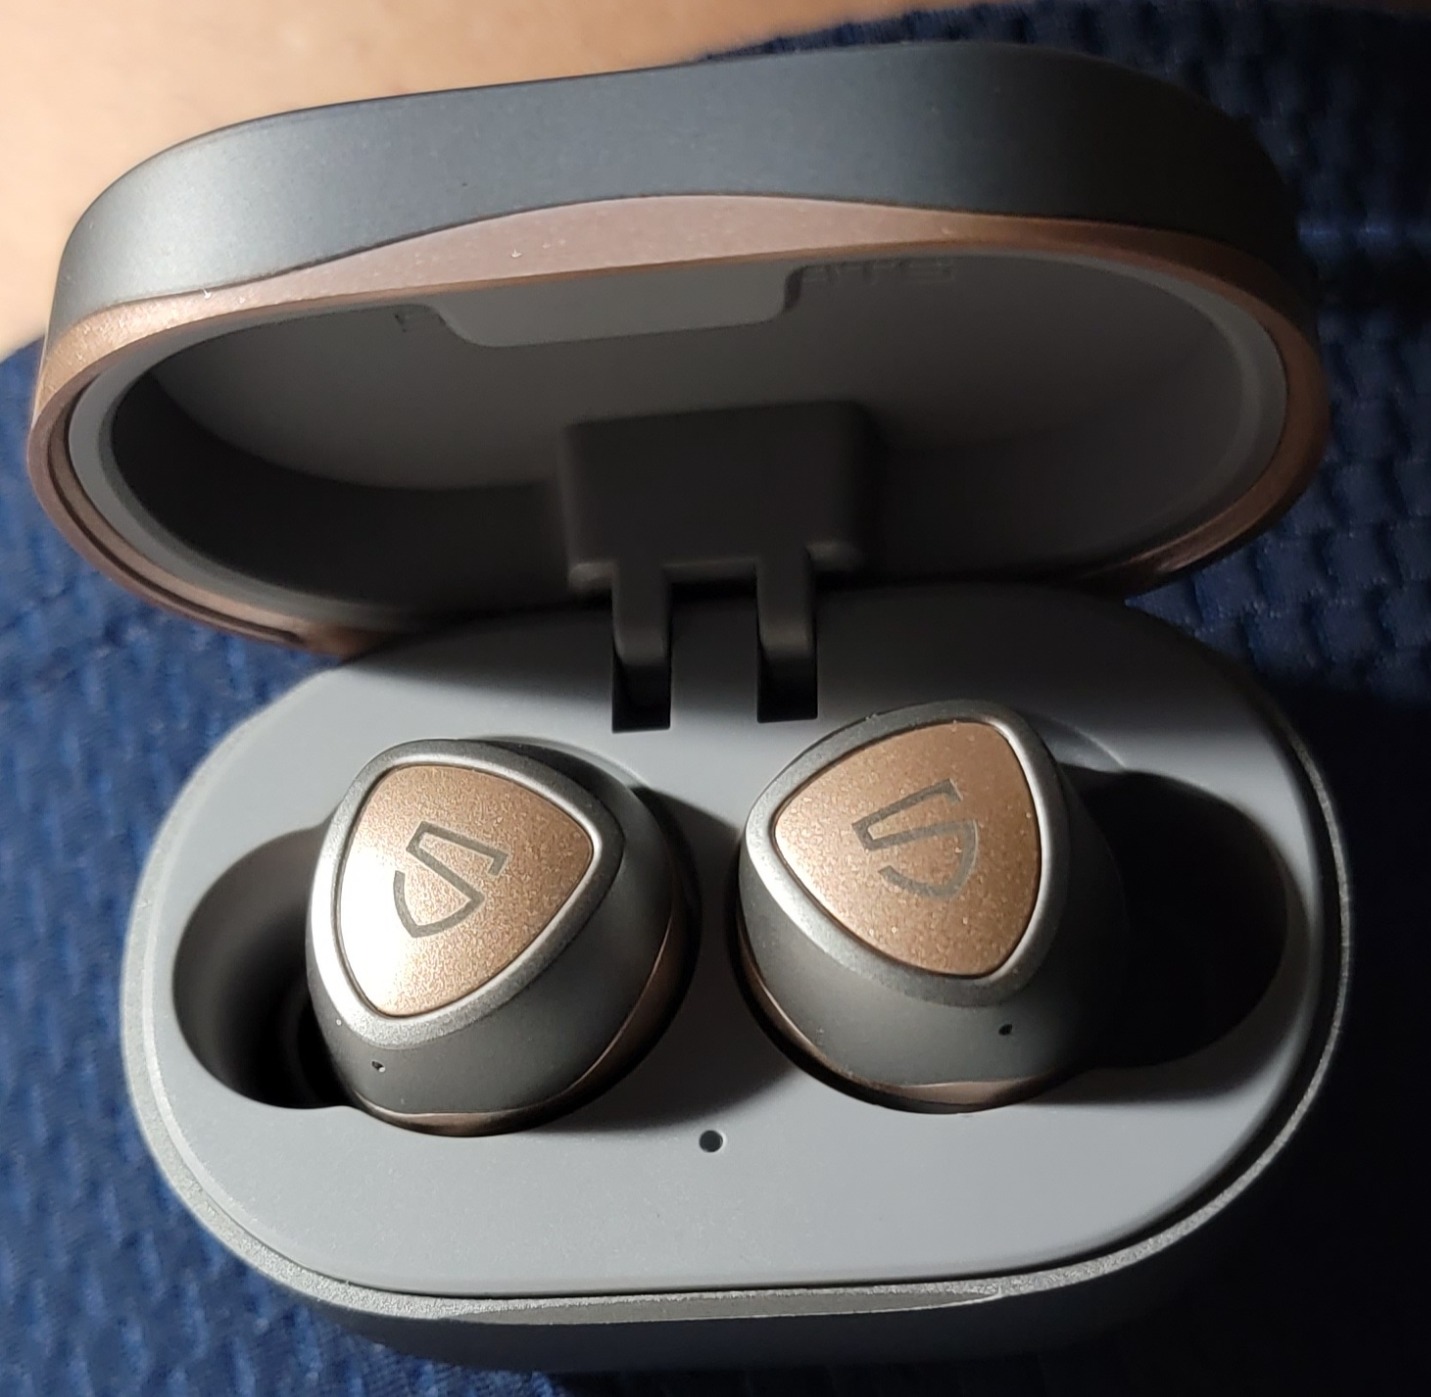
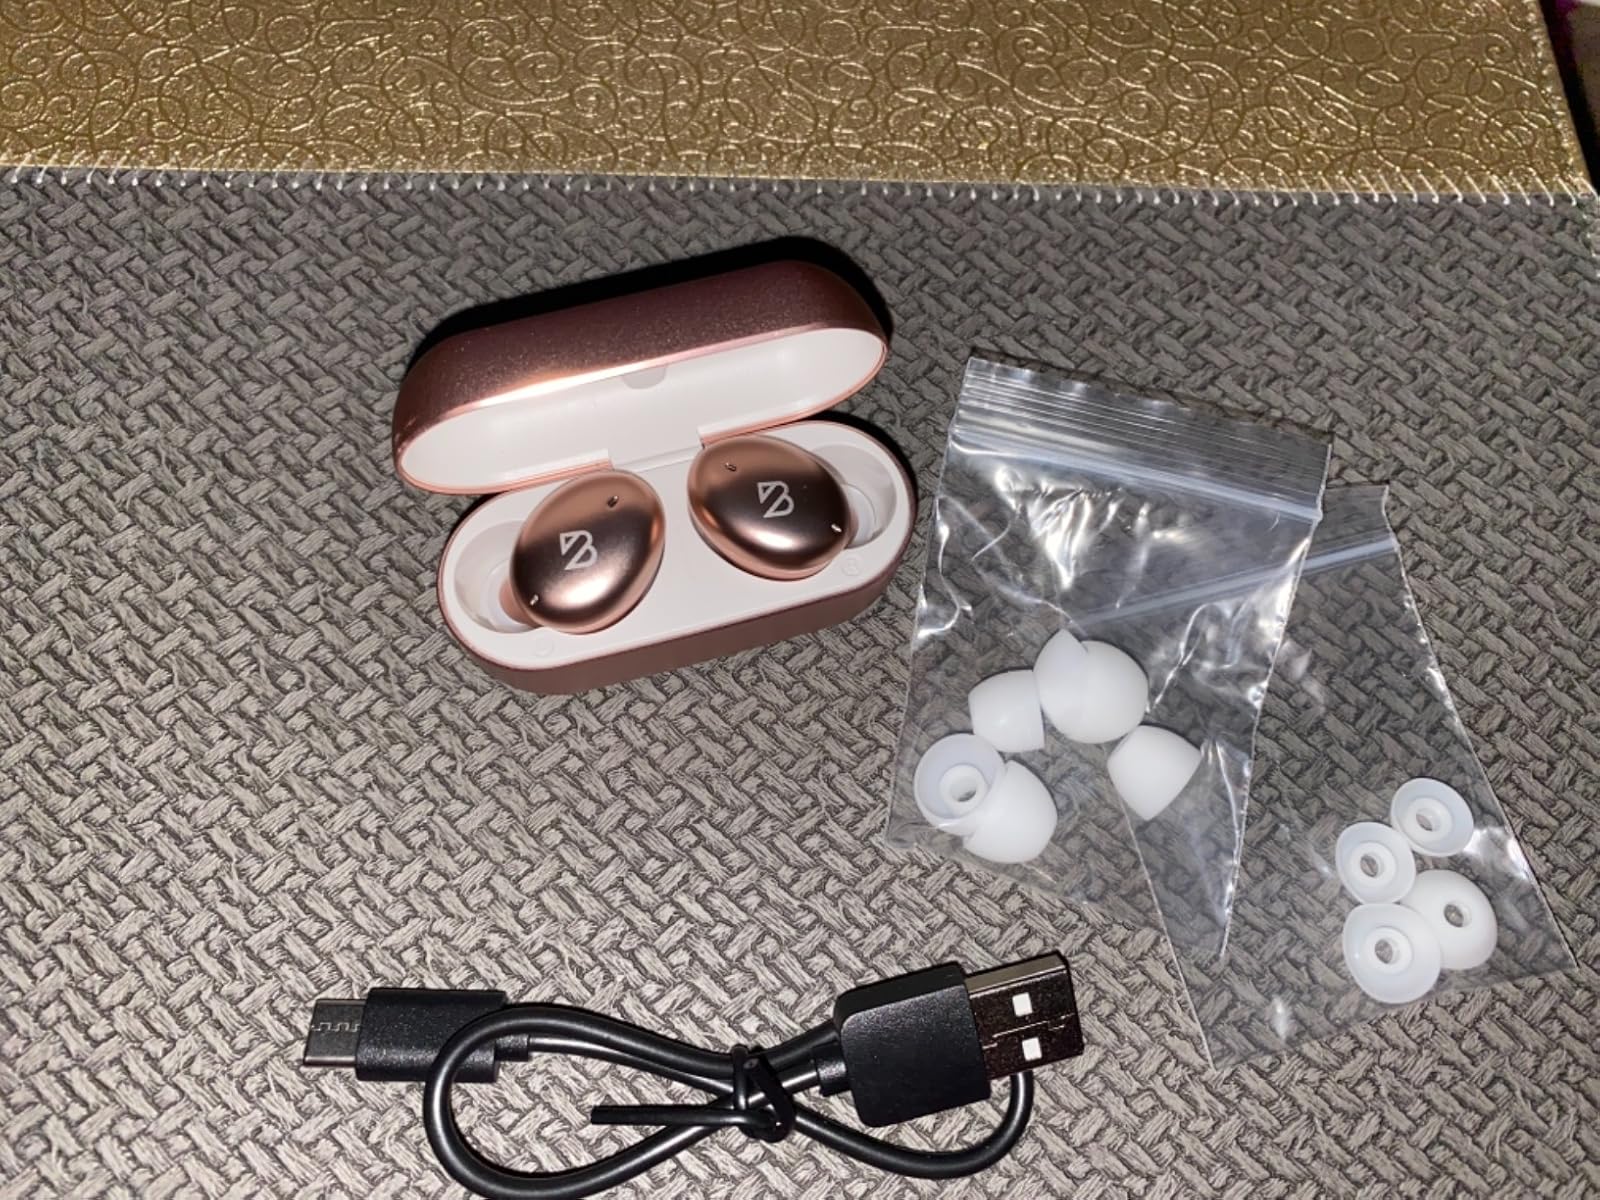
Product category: earbuds
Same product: no